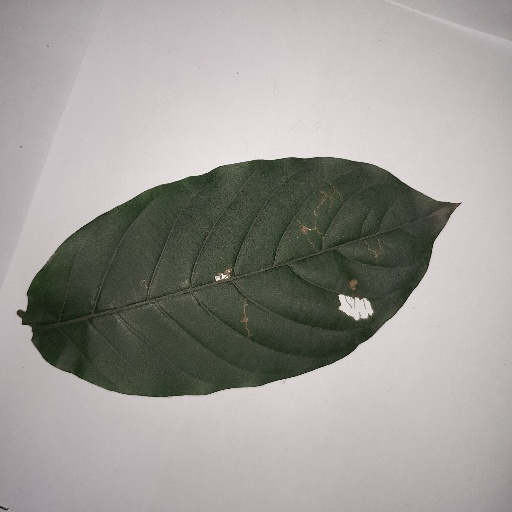
Species: HariTaki
Leaf condition: Bacterial Spot